Chip 'n Dale: Rescue Rangers (film)

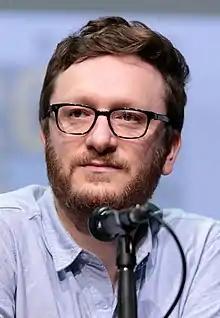
Akiva Schaffer, the film's director

On January 31, 2014, it was announced that The Walt Disney Company was developing a live-action movie based on the Disney Afternoon animated series "Chip 'n Dale: Rescue Rangers" with CGI special effects, similar to 20th Century Fox's "Alvin & the Chipmunks" film series. David Hoberman and Todd Lieberman signed on as its producers, while Robert Rugan was hired to write and direct the film. It would have followed an origin story for the Rescue Rangers. Robert Rugan debunked these claims, claiming that the project was a combination of live-action and animation, and was a direct film adaptation of the series with a slightly darker tone reminiscent to a 1940s noir film.